Margin Call

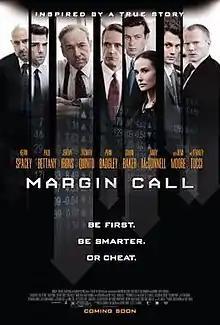
Theatrical release poster

Margin Call is a 2011 American drama film written and directed by J. C. Chandor in his feature directorial debut. The principal story takes place over a 24-hour period at a large Wall Street investment bank during the initial stages of the 2008 financial crisis. It focuses on the actions taken by a group of employees during the subsequent financial collapse. The title comes from the finance term for when an investor must increase the securities or other assets used as collateral for a loan when their value falls below a certain threshold. The film stars an ensemble cast consisting of Kevin Spacey, Paul Bettany, Jeremy Irons, Zachary Quinto, Penn Badgley, Simon Baker, Mary McDonnell, Demi Moore, and Stanley Tucci.